Koestler Arts

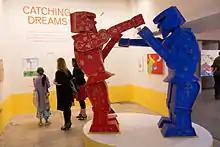
"Catching Dreams-254"

Koestler's experiences in prison led him to write "Darkness at Noon" and newspaper articles campaigning for the abolition of capital punishment in the 1950s. He also tried to change the experience of incarceration, stating that in prison, "the main problem is apathy, depression and gradual dehumanisation. The spark dies." Koestler spoke of being intellectually understimulated and terrorized in prison, and wanted to provide "an imaginative and exciting way to stimulate as far as possible and in as many cases as possible the mind and spirit of the prisoner."